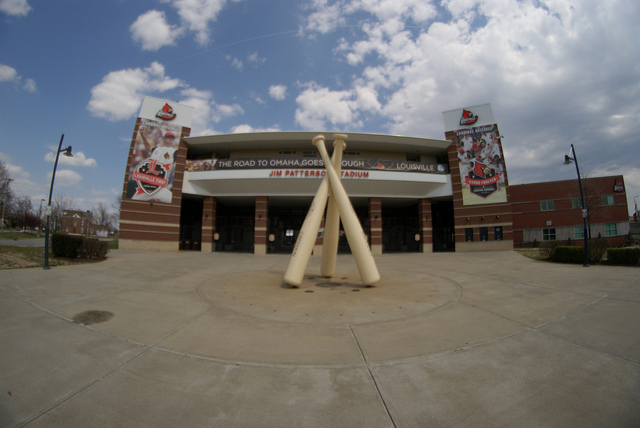
user: Given an image and a question. Answer the question in a short answer. Question: Where do you think we are? Short Answer:
assistant: baseball stadium